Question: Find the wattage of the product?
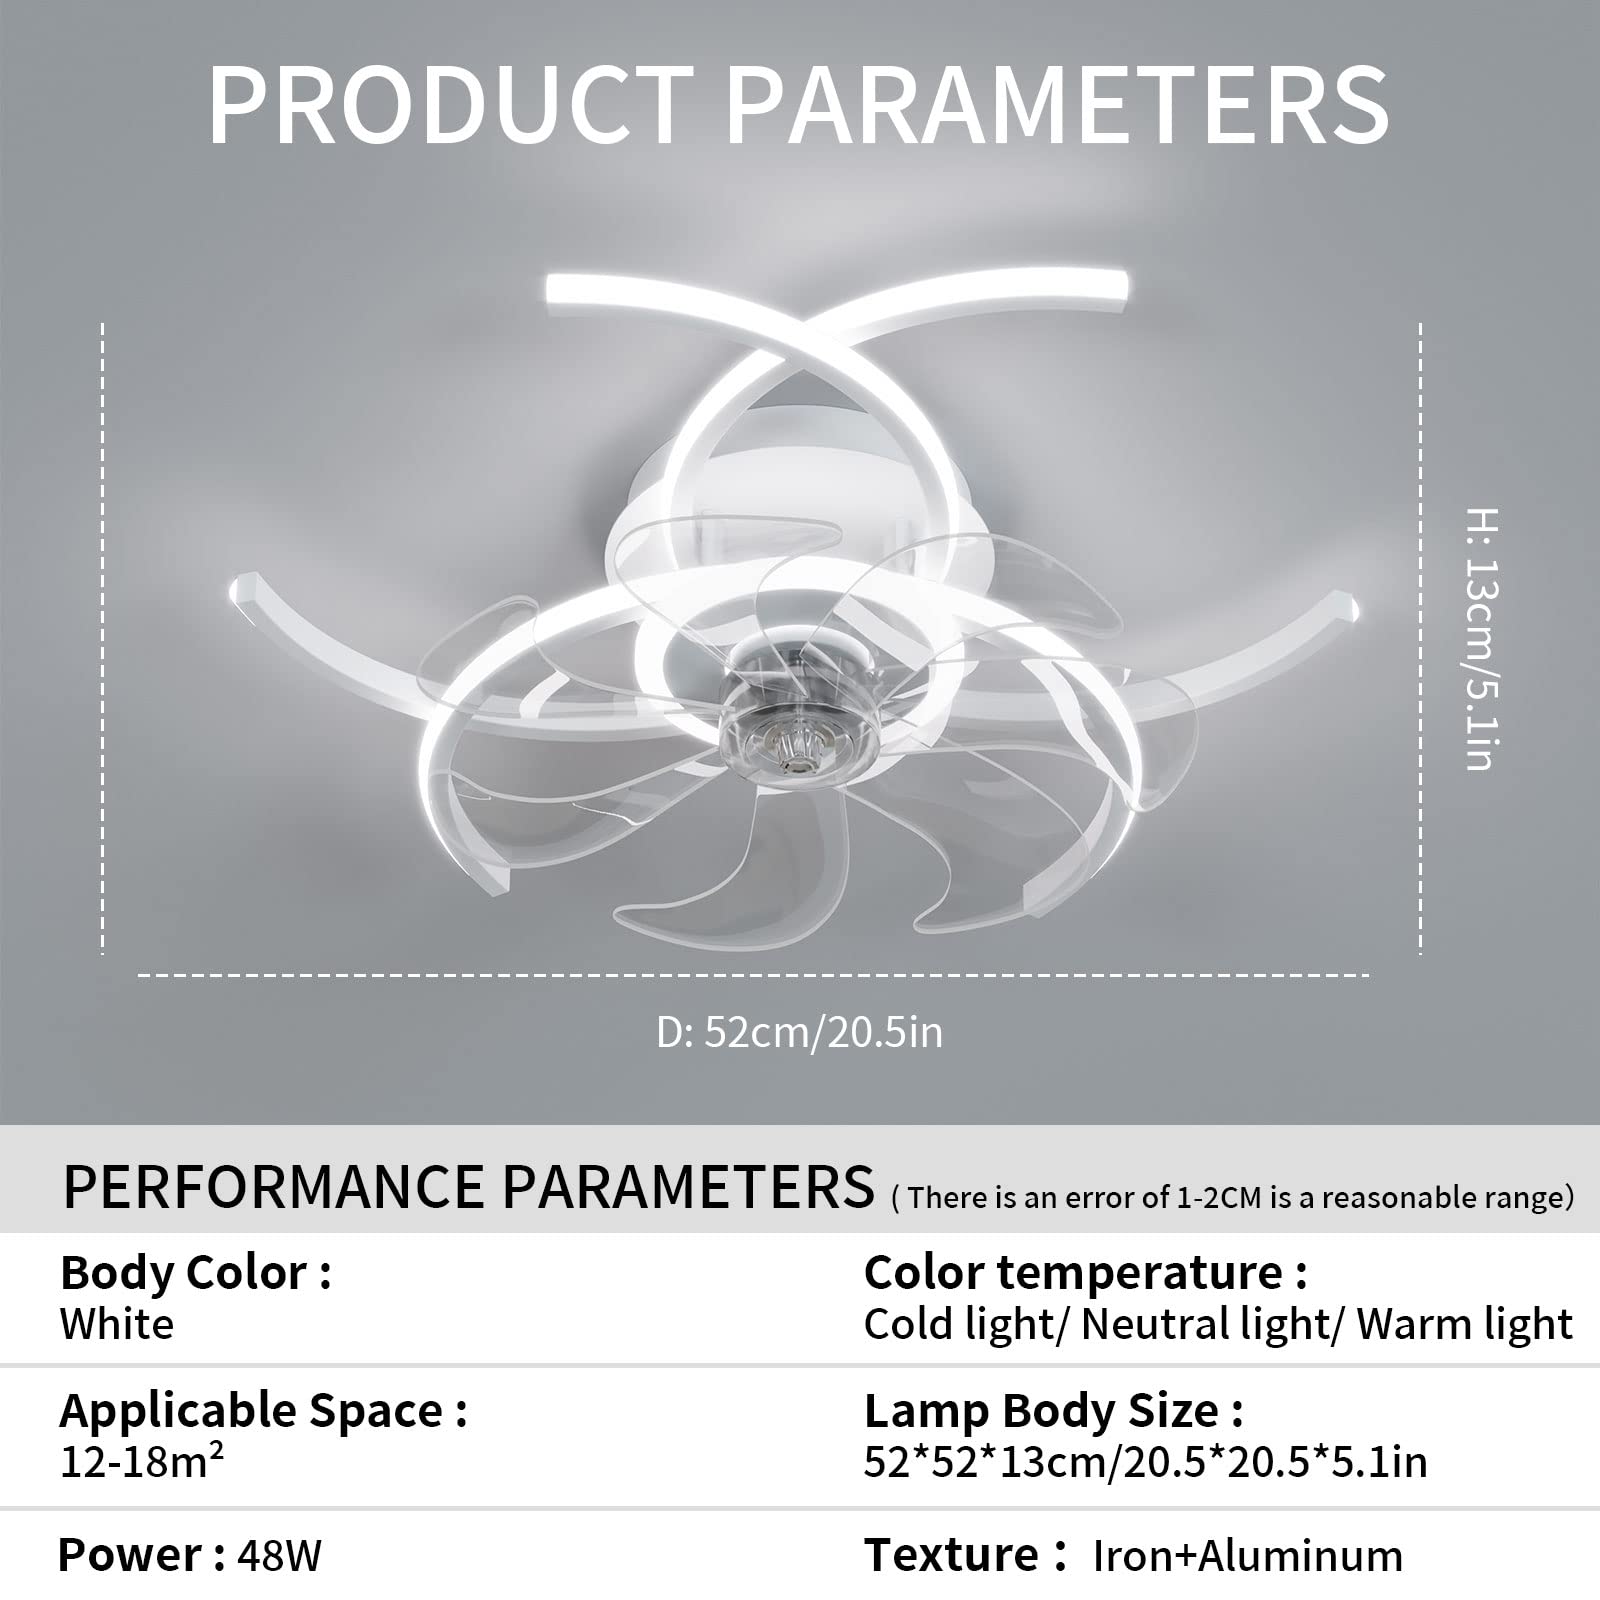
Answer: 48.0 watt